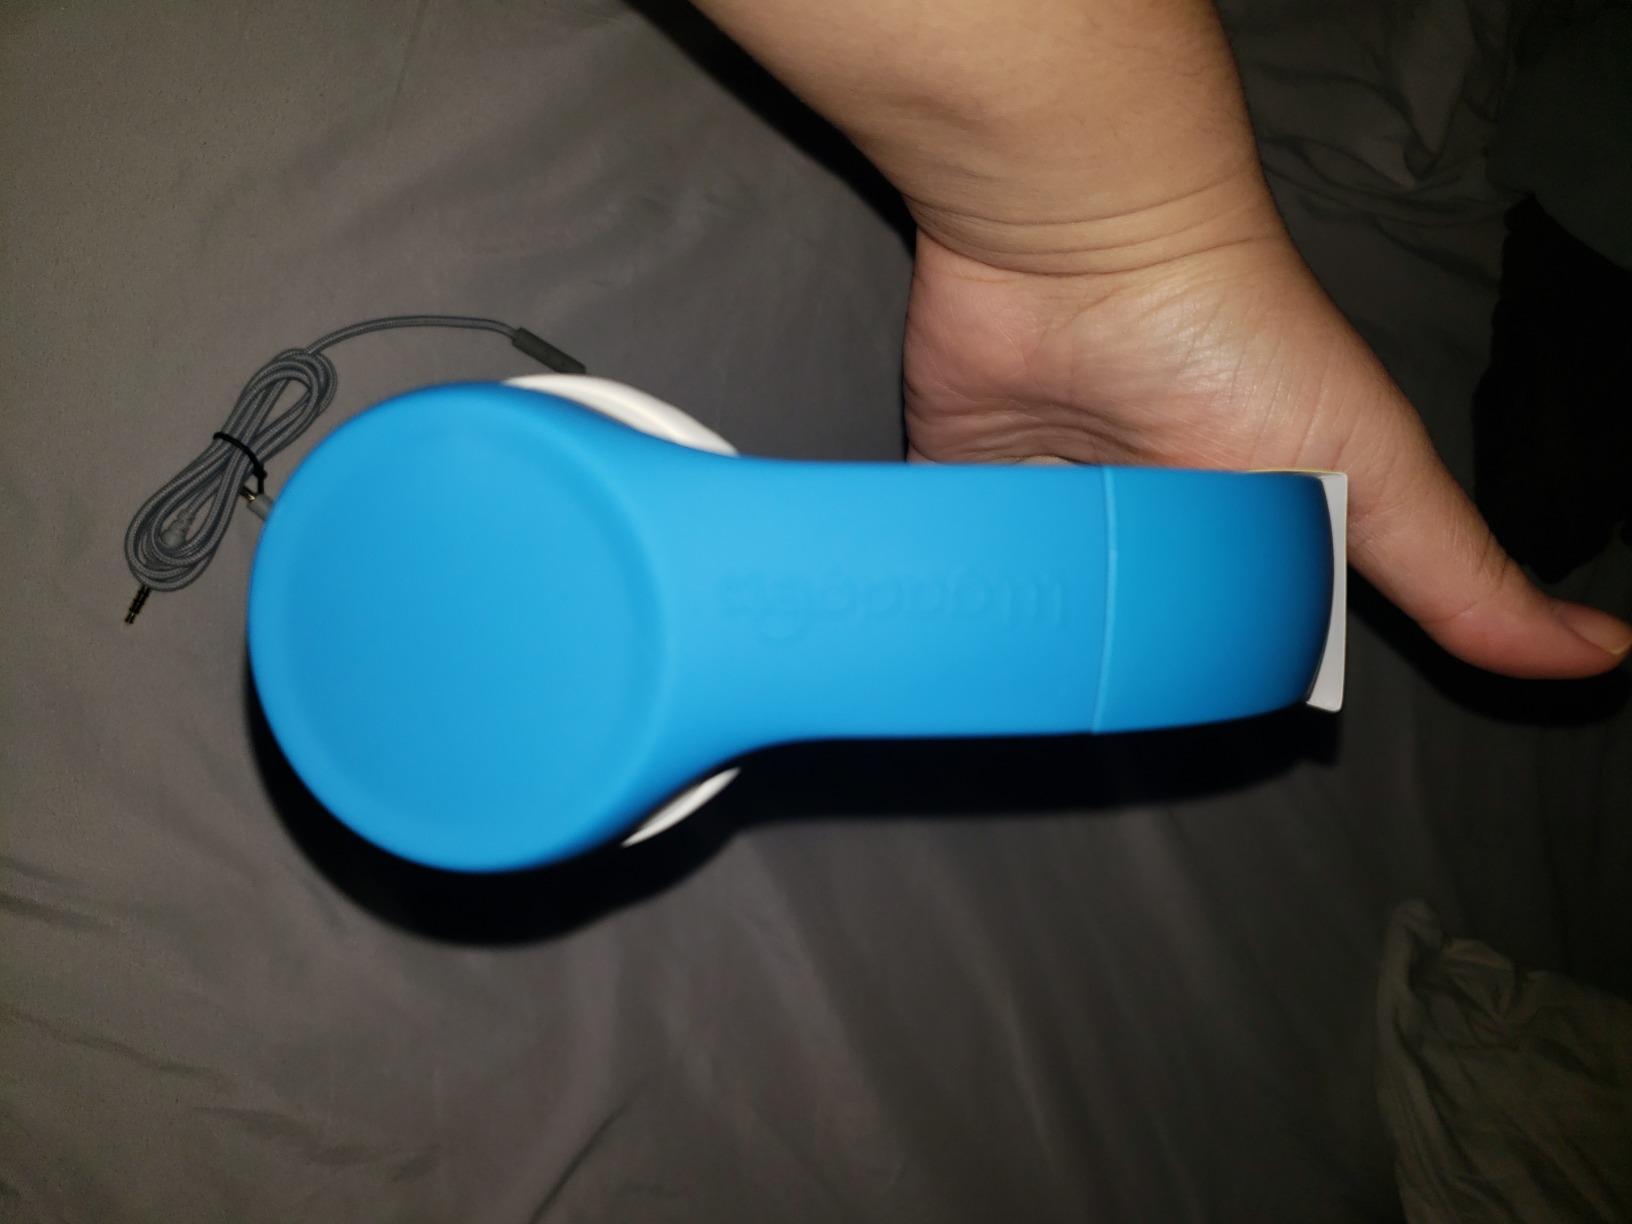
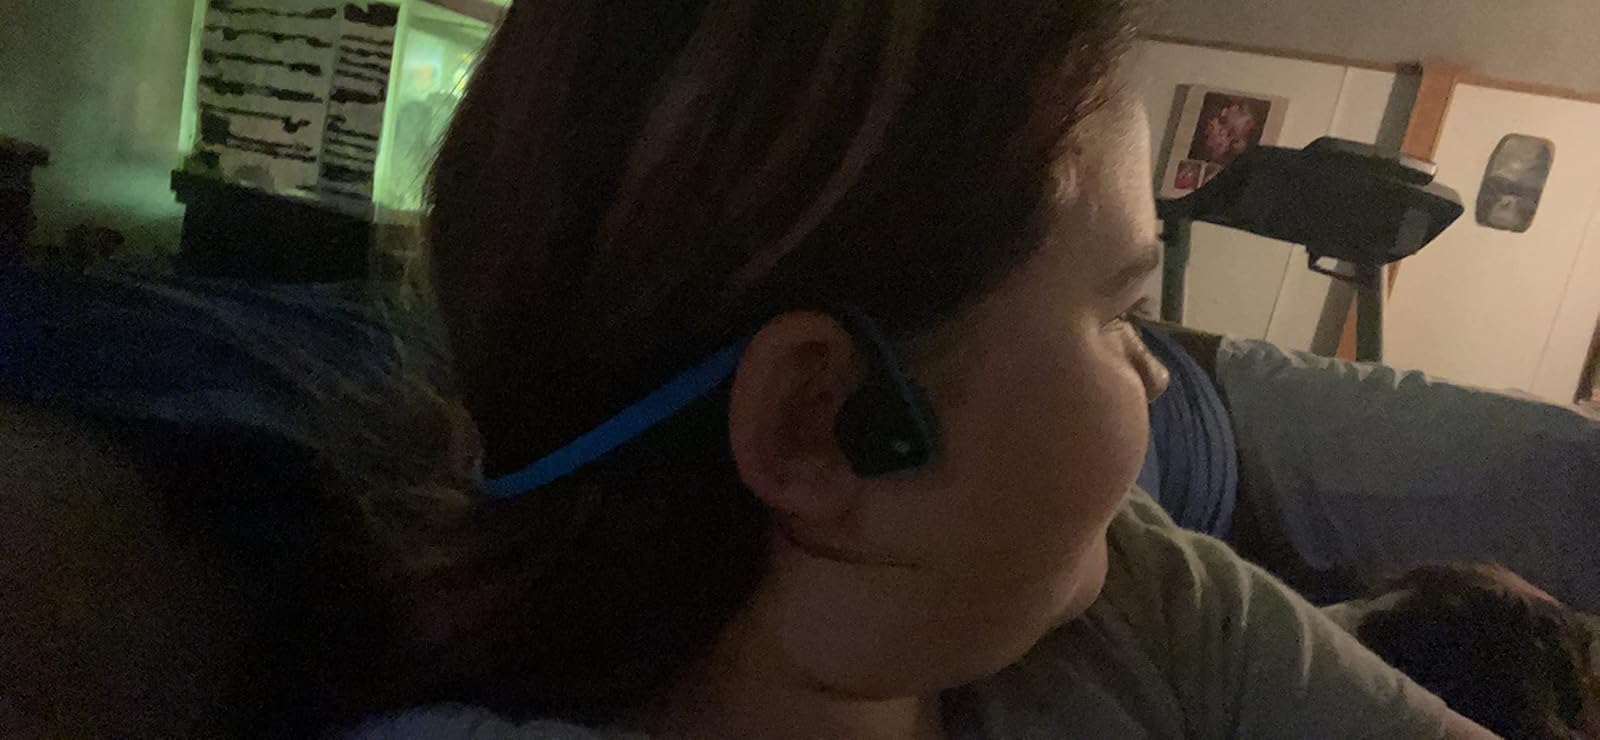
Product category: headphones
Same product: no